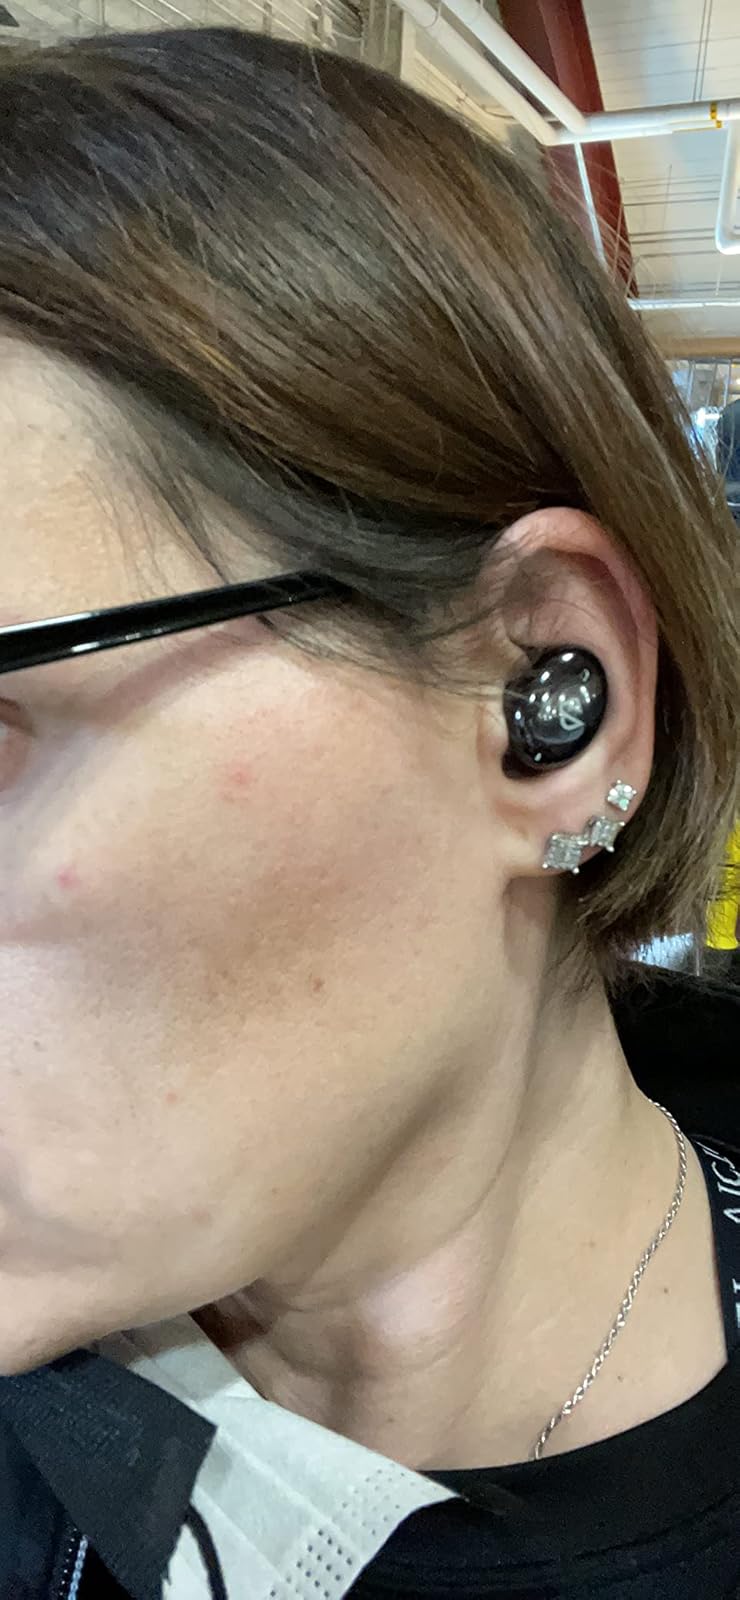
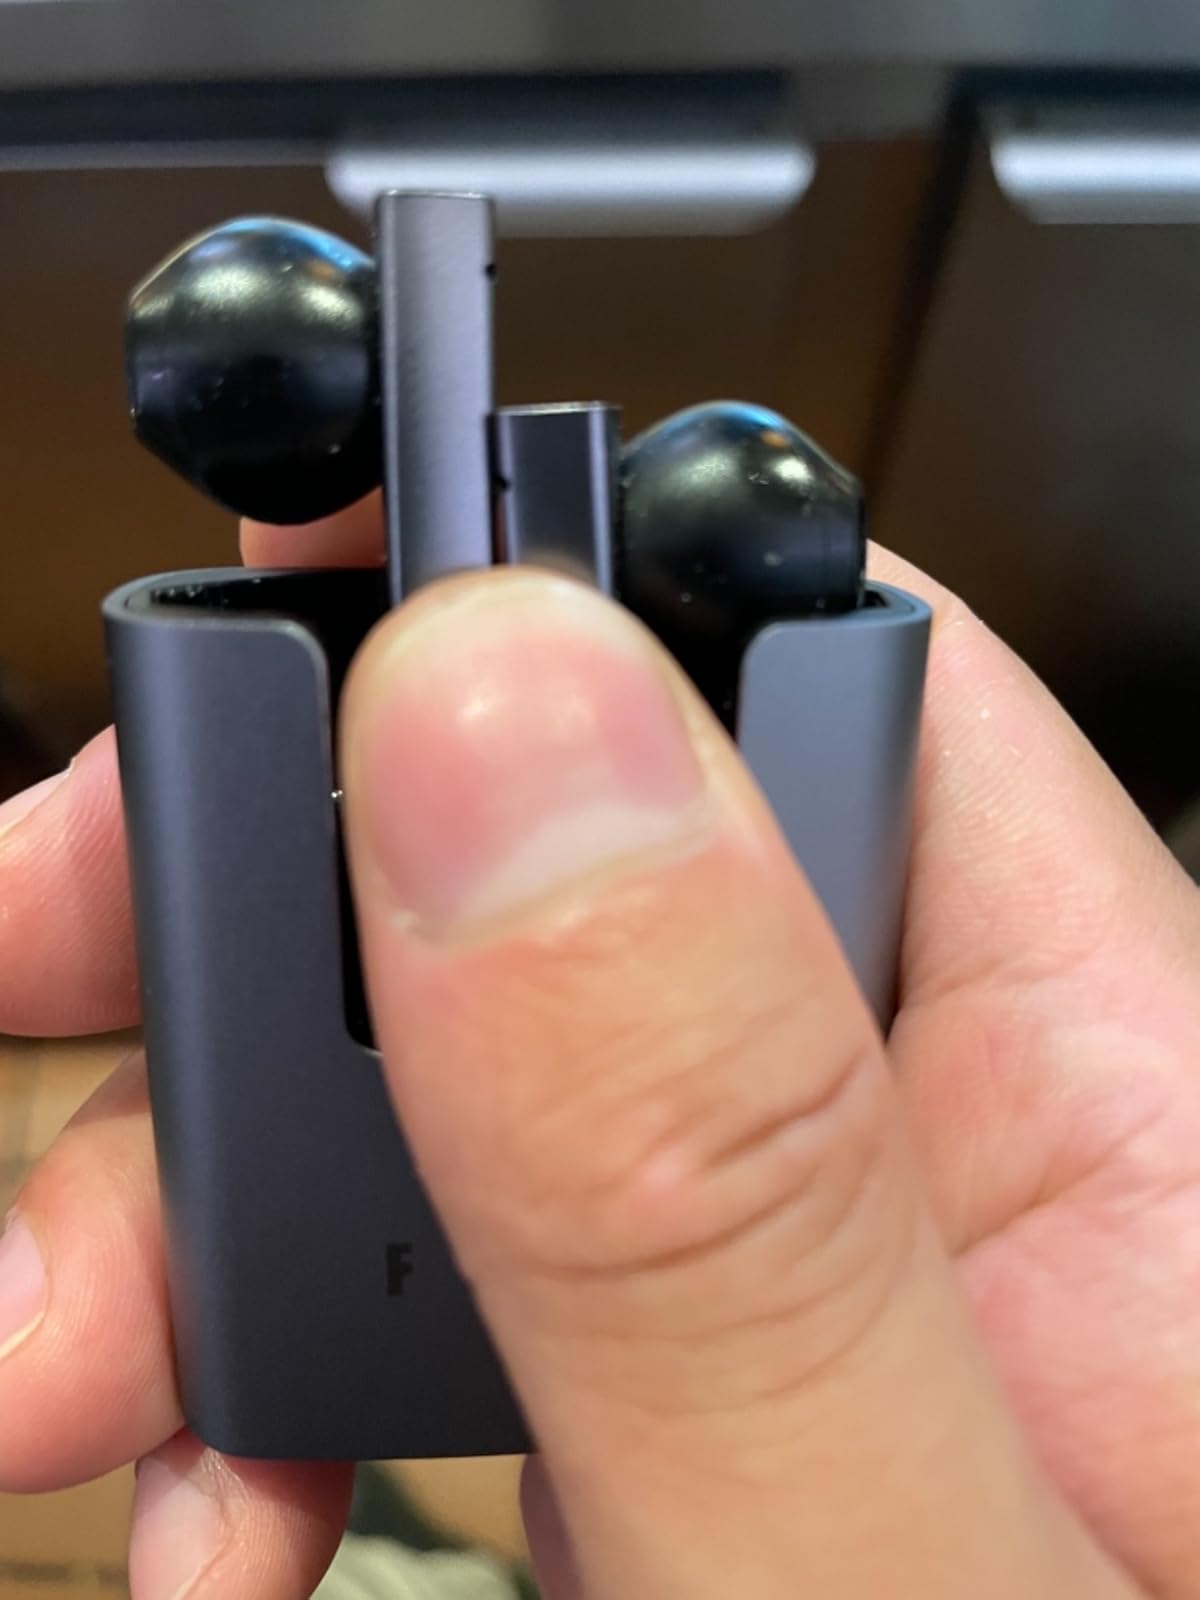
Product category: earbuds
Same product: no